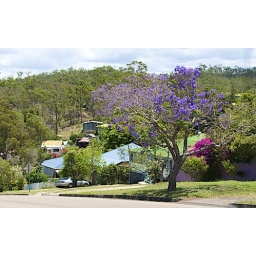
Looking down at some of the houses in Herberton with a jacaranda tree in the fore ground and colourful bouganvillia behind